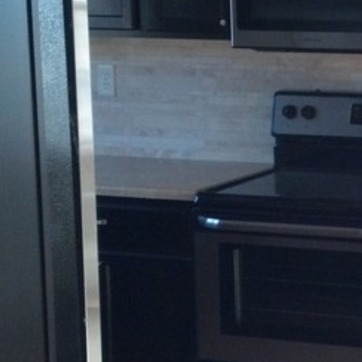
Material: polishedstone